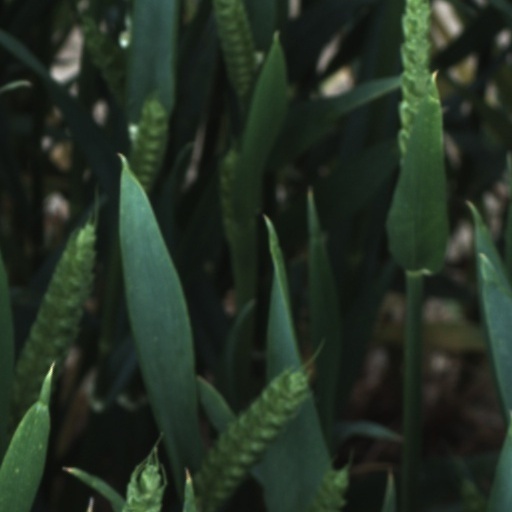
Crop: wheat